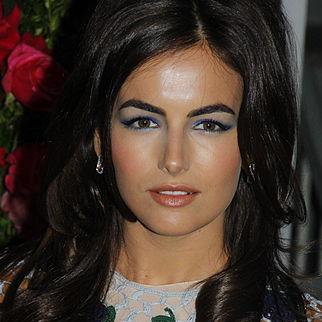
Age: 25